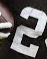
Number: 2